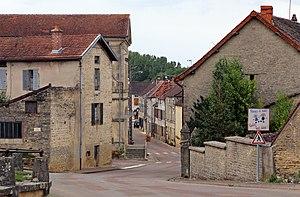
Belan-sur-Ource (département de la Côte-d'Or, France)